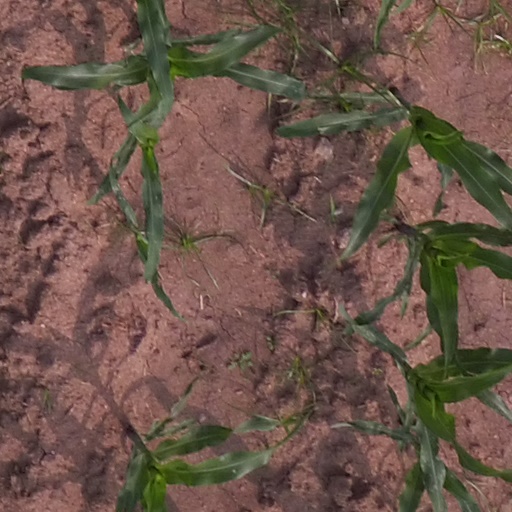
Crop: maize; corn